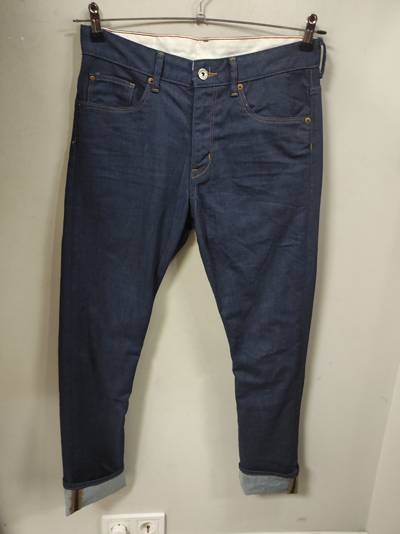
Waste category: clothes